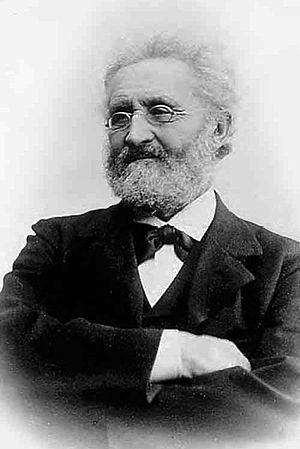
Carl Anton Bjerknes
Carl Anton Bjerknes var en norsk matematiker, far til Vilhelm Bjerknes.